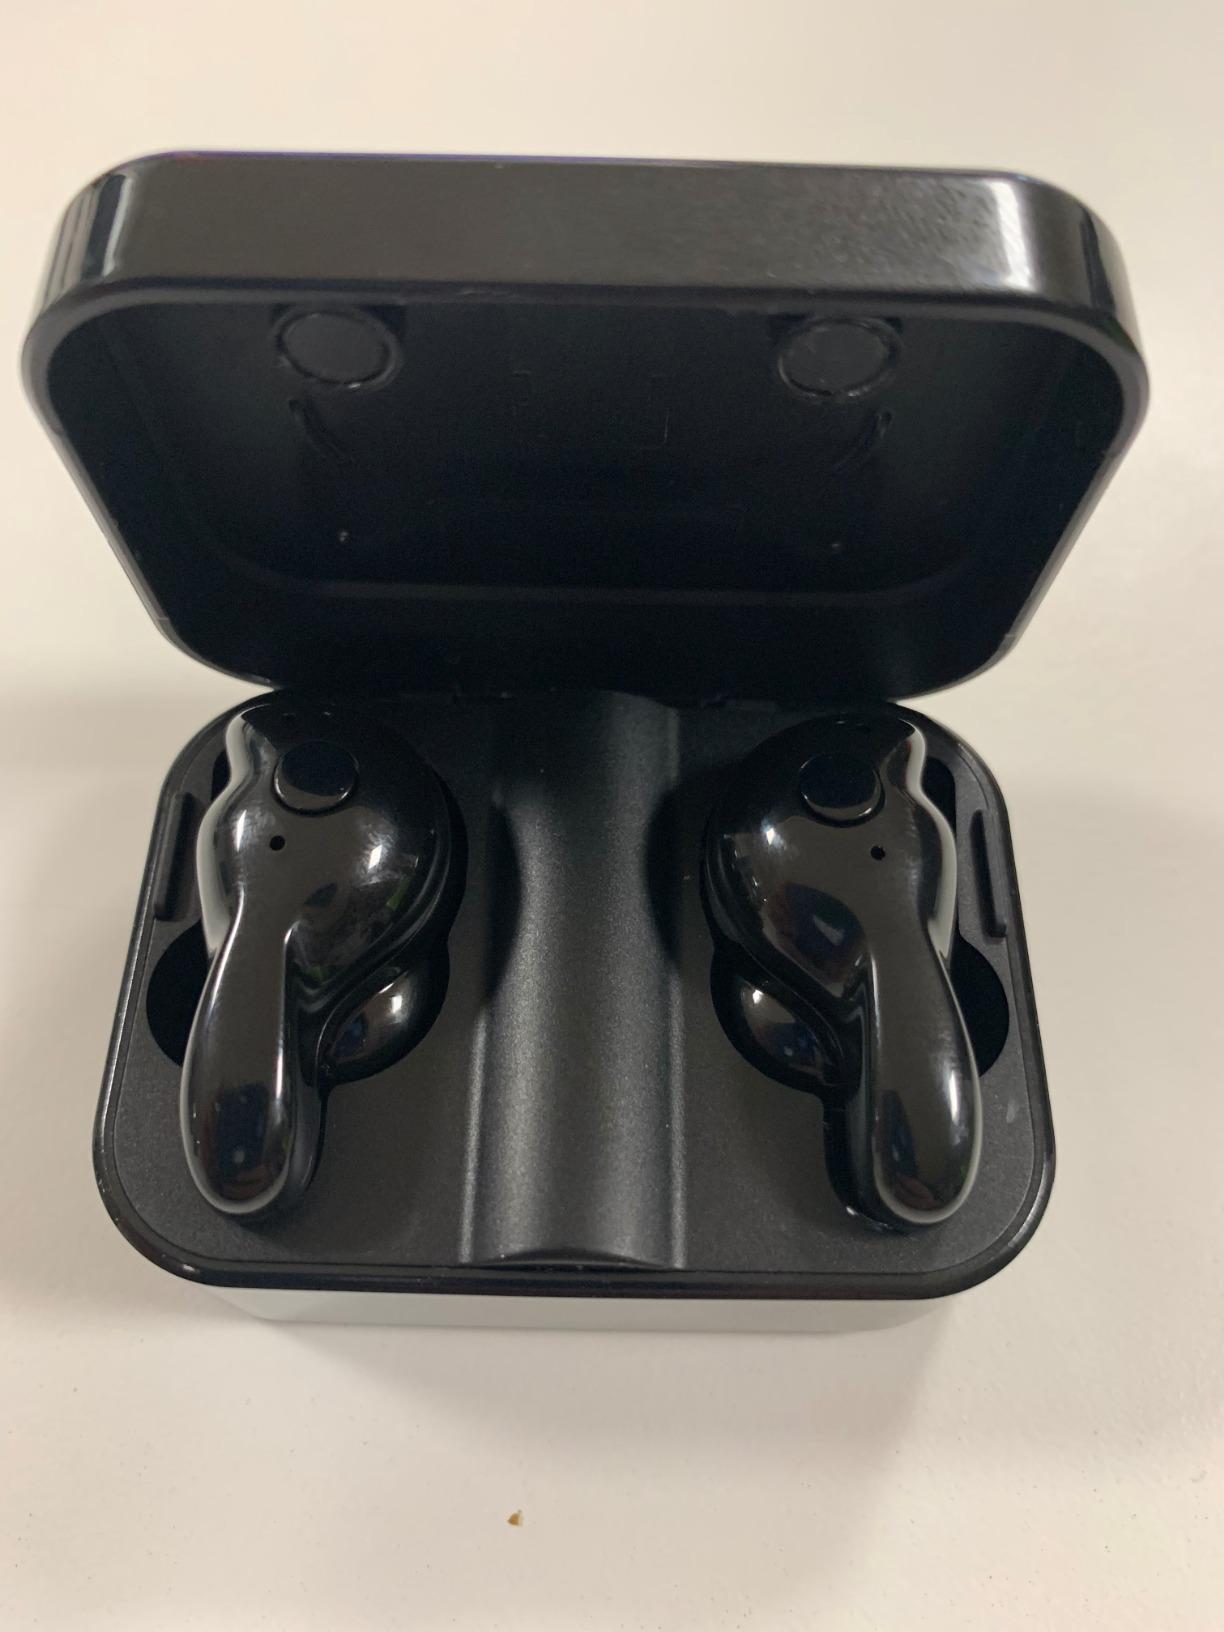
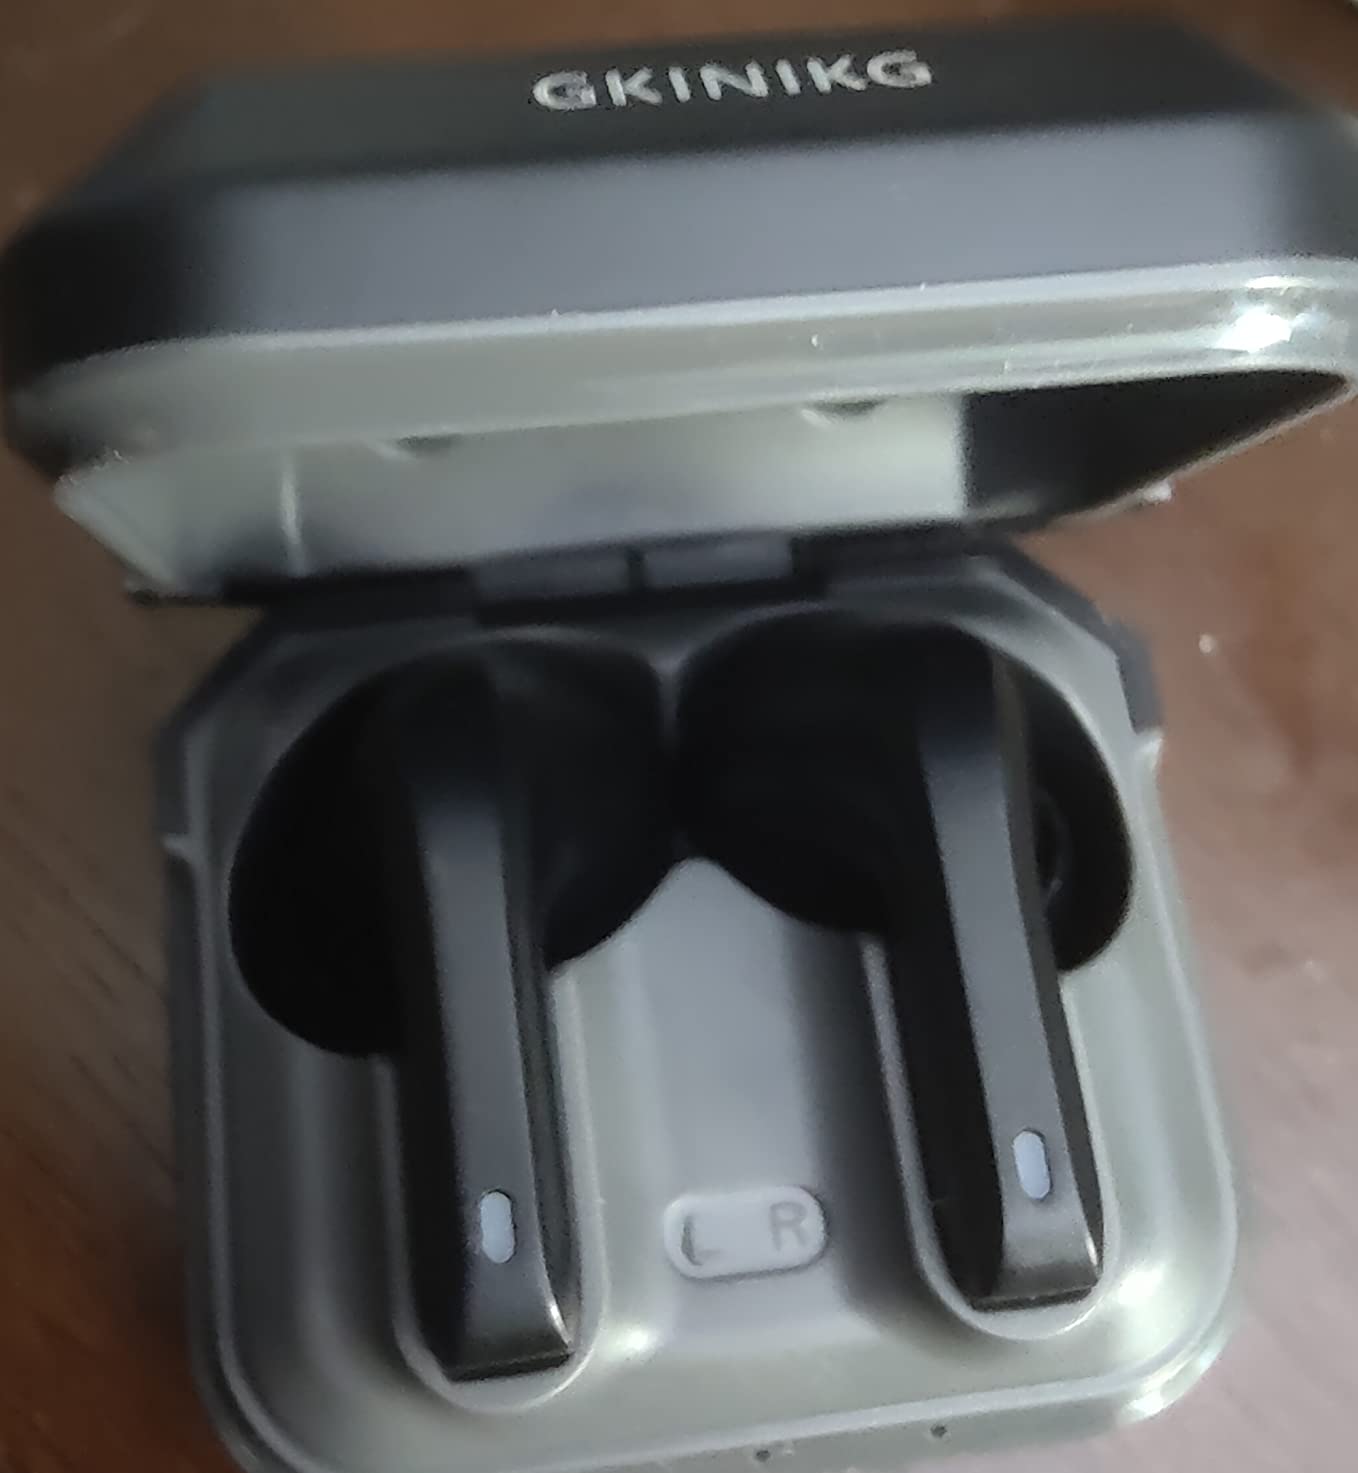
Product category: earbuds
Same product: no